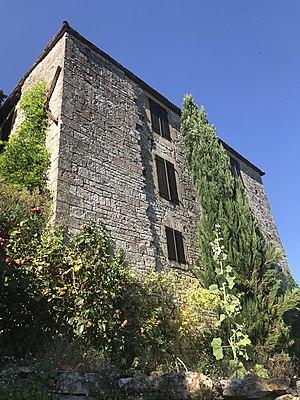
Le château de Costeraste est un bâtiment défensif édifié à partir de 1218 situé sur la commune de Gourdon, département du Lot.
Gourdon est une commune française située dans le nord-ouest du département du Lot, en région Occitanie.